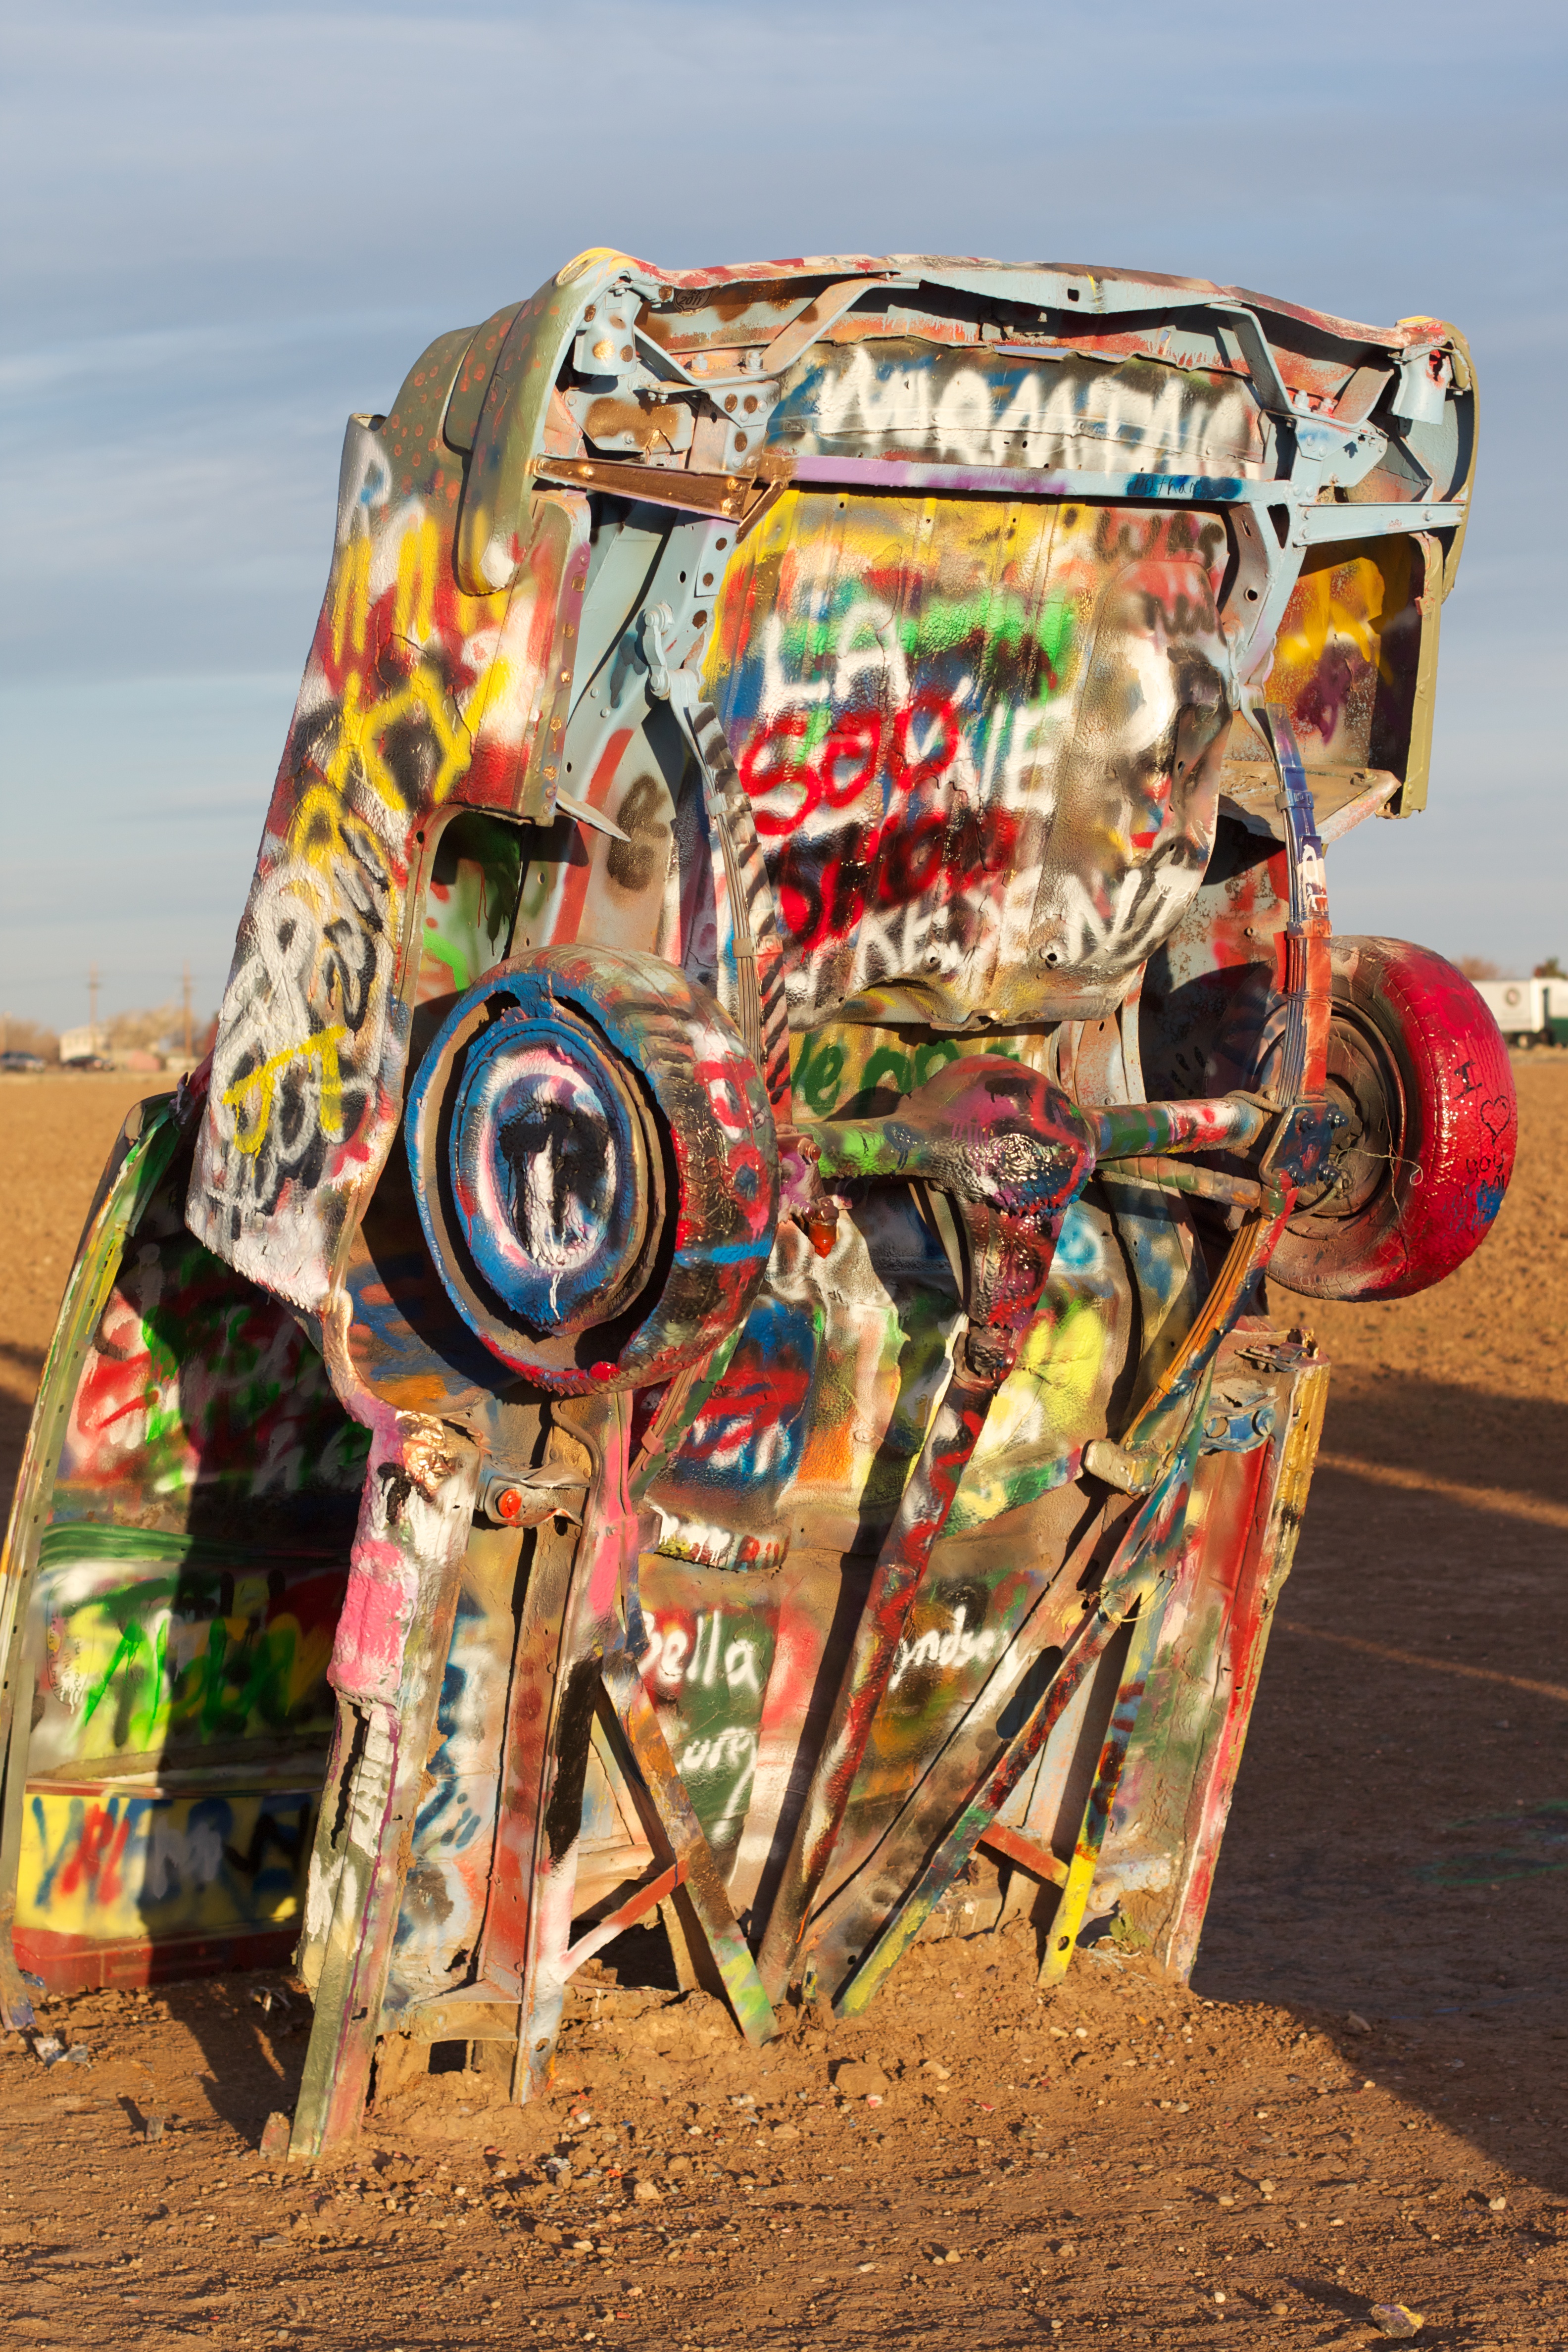
vehicle, art, odyssey, cadillacranch